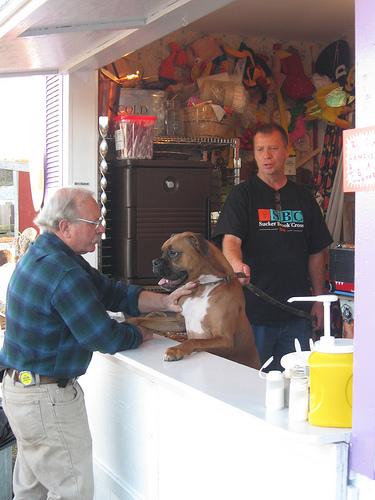
Breed: boxer